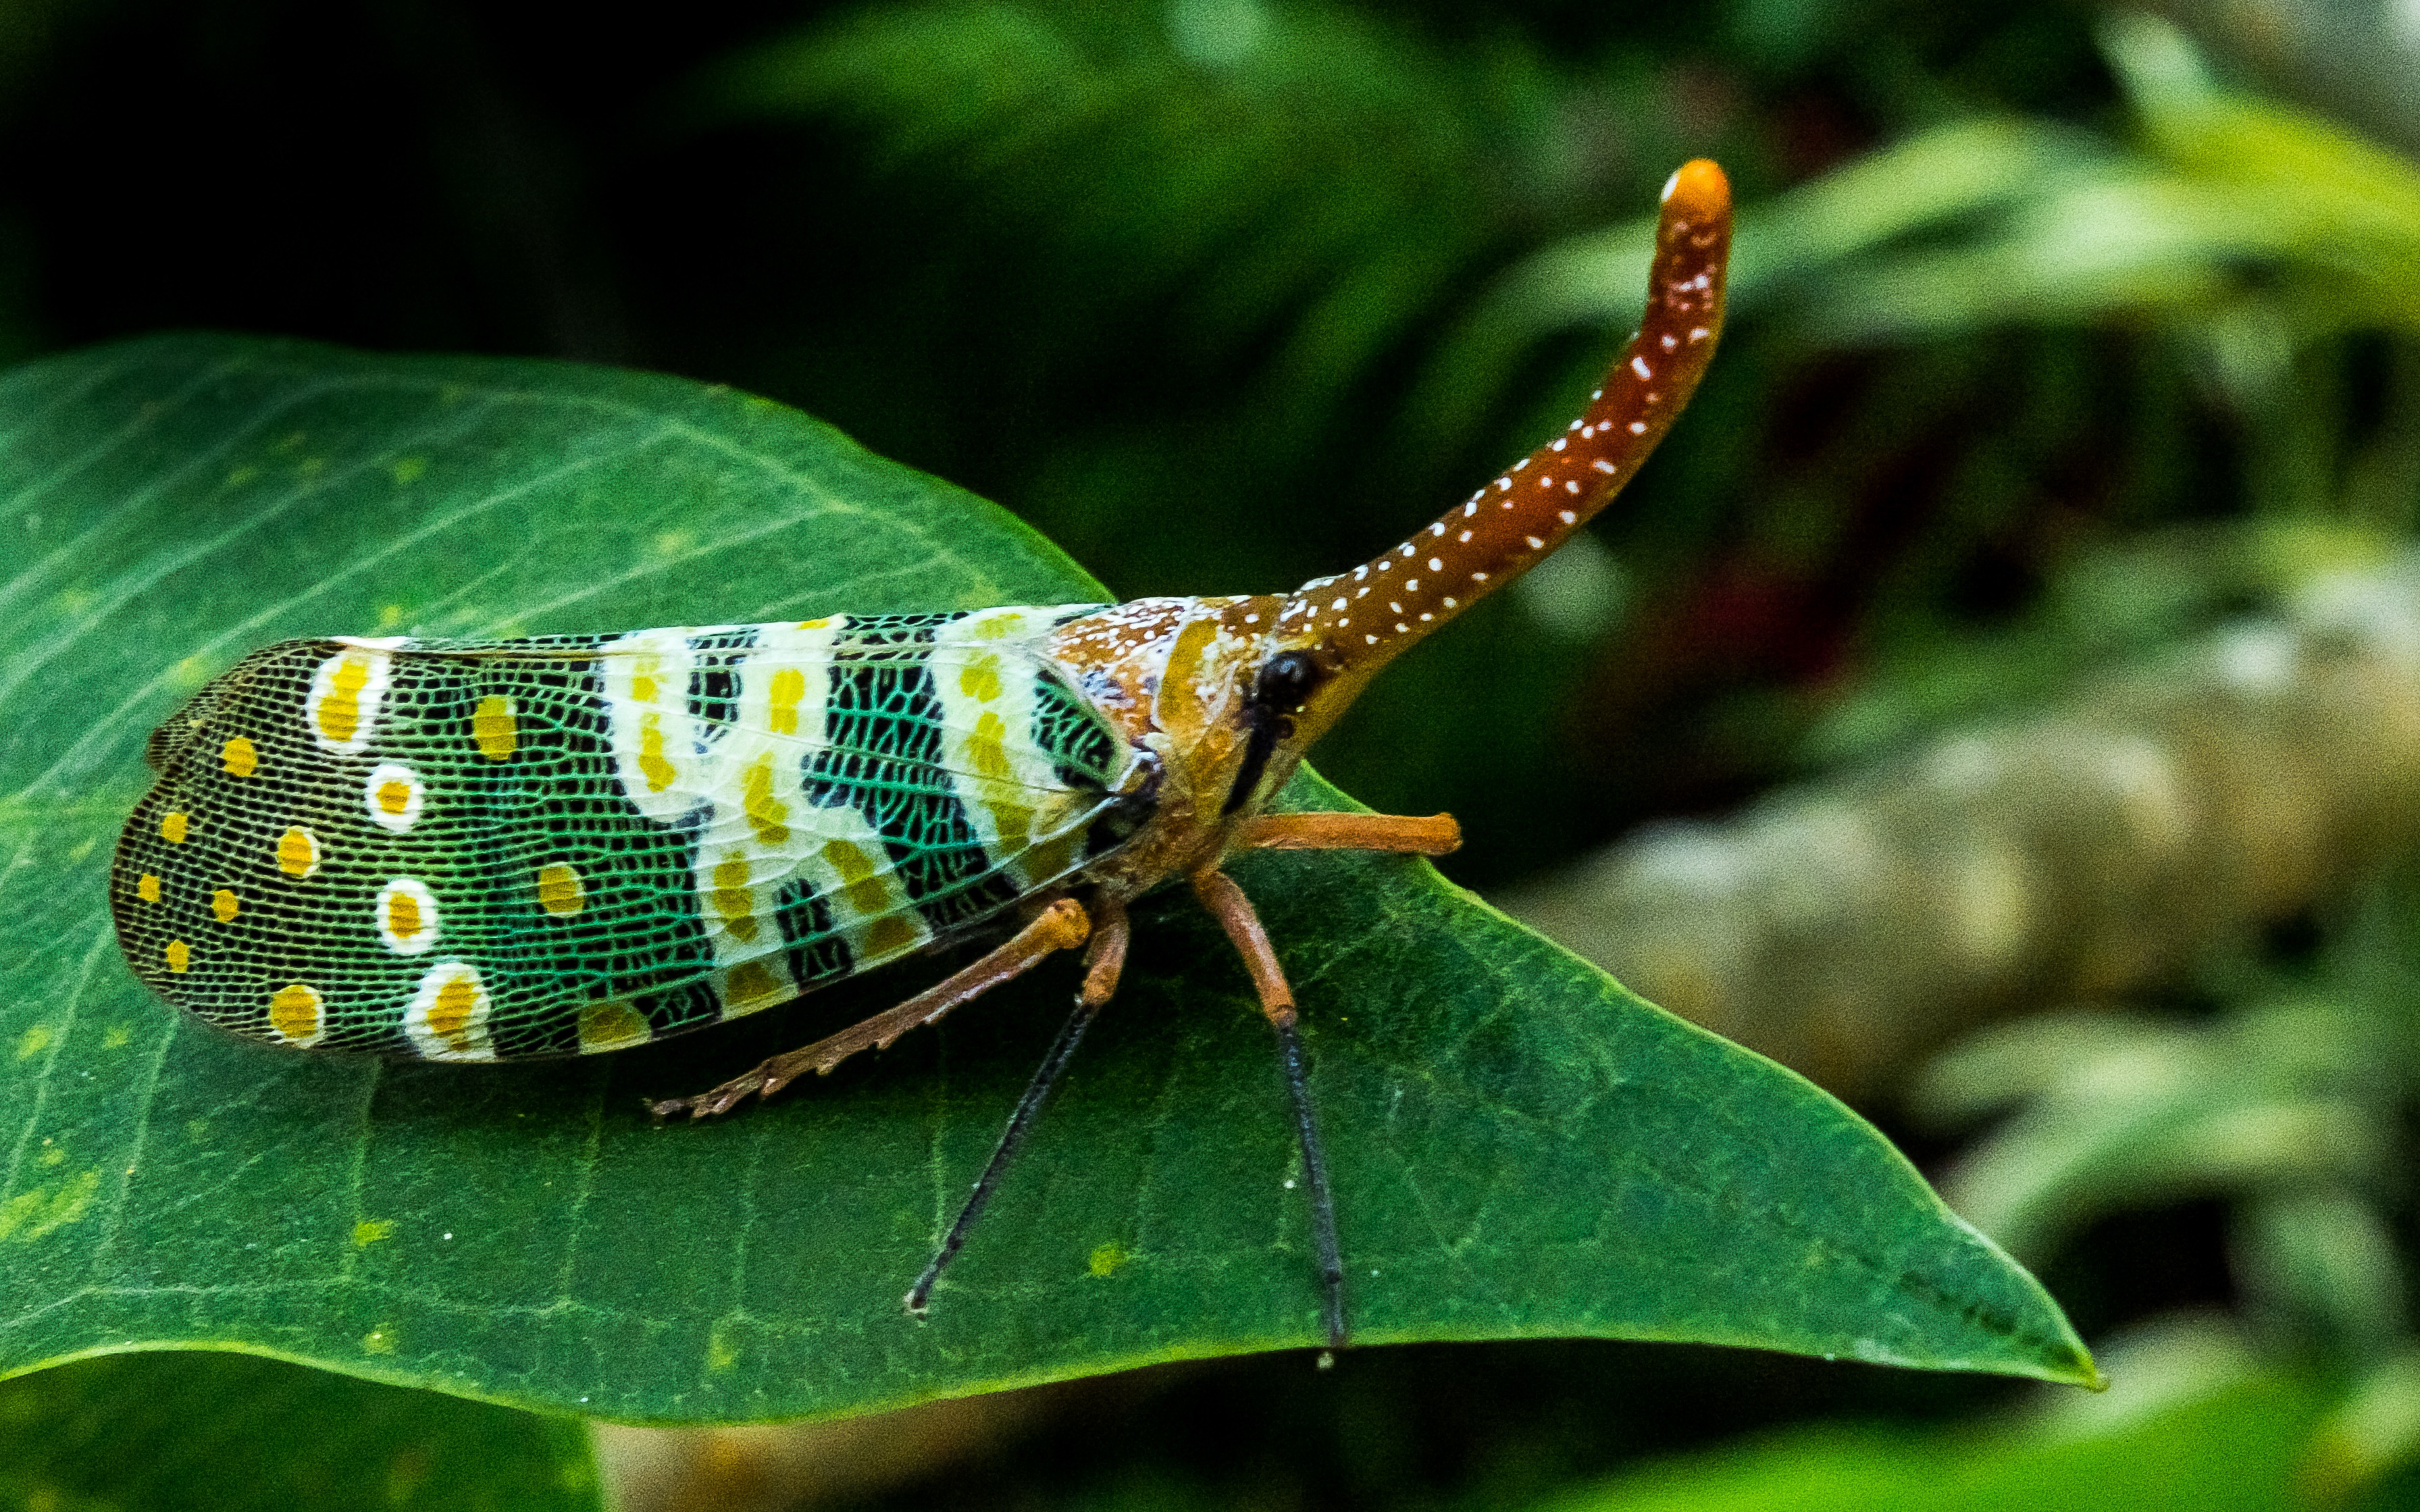
nature, photography, leaf, flower, wildlife, green, red, jungle, insect, botany, colorful, close, flora, fauna, invertebrate, close up, long, exotic, tropics, hemiptera, auchenorrhyncha, macro photography, small animal, proboscis, compound eyes, cicada, bill kerfe, moths and butterflies, distributed, canthigaster cicada, fulgoromorpha, lantern carrier like, lantern makers cicada, punktaugen